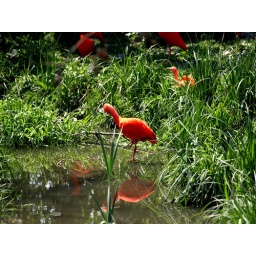
Red bird in water